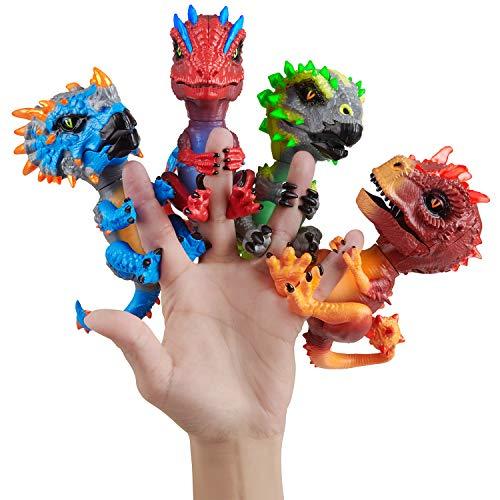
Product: Untamed Radioactive Triceratops - Whiplash (Blue) - Interactive Toy
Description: Wild roars, chomping jaws, and even a little Radioactive Dino gas.
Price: $11.84
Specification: ProductDimensions:4.3x2.4x5.1inches|ItemWeight:8.5ounces|ShippingWeight:8.5ounces(Viewshippingratesandpolicies)|ASIN:B07NDXR6WP|Itemmodelnumber:3978|Manufacturerrecommendedage:5-15years|Batteries:4LR44batteriesrequired.(included)